Bali

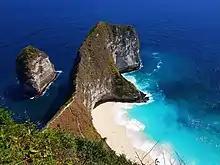
The cliff of Nusa Penida with Kelingking beach in the foreground

The largest city is the provincial capital, Denpasar, near the southern coast. Its population is around 755,600 (in mid 2024). Bali's second-largest city is the old colonial capital, Singaraja, which is located on the north coast and whose urban area is home to around 150,000 people in 2024. Other important cities include the beach resort, Kuta, which is practically part of Denpasar's urban area, and Ubud, situated at the north of Denpasar, which is regarded as the island's cultural centre.